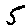
Label: 5